Wilson Brown (admiral)

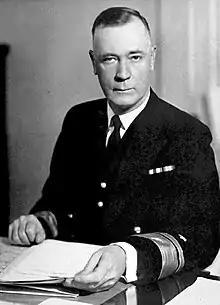
Brown as a rear admiral

Wilson Brown Jr. (27 April 1882 – 2 January 1957) was a vice admiral of the United States Navy who served in World War I and World War II. Brown turned 60 in April 1942, making him one of the oldest American naval officers to serve in combat during World War II.